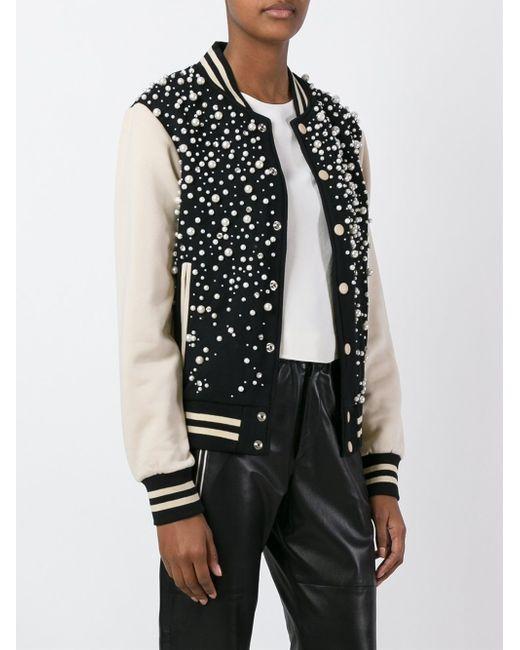
Schwarz-weiße Jacke mit weißem Langarm und schwarzer Lederhose